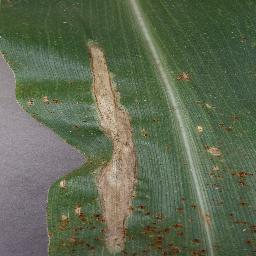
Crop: corn
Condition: (maize)_northern_blight